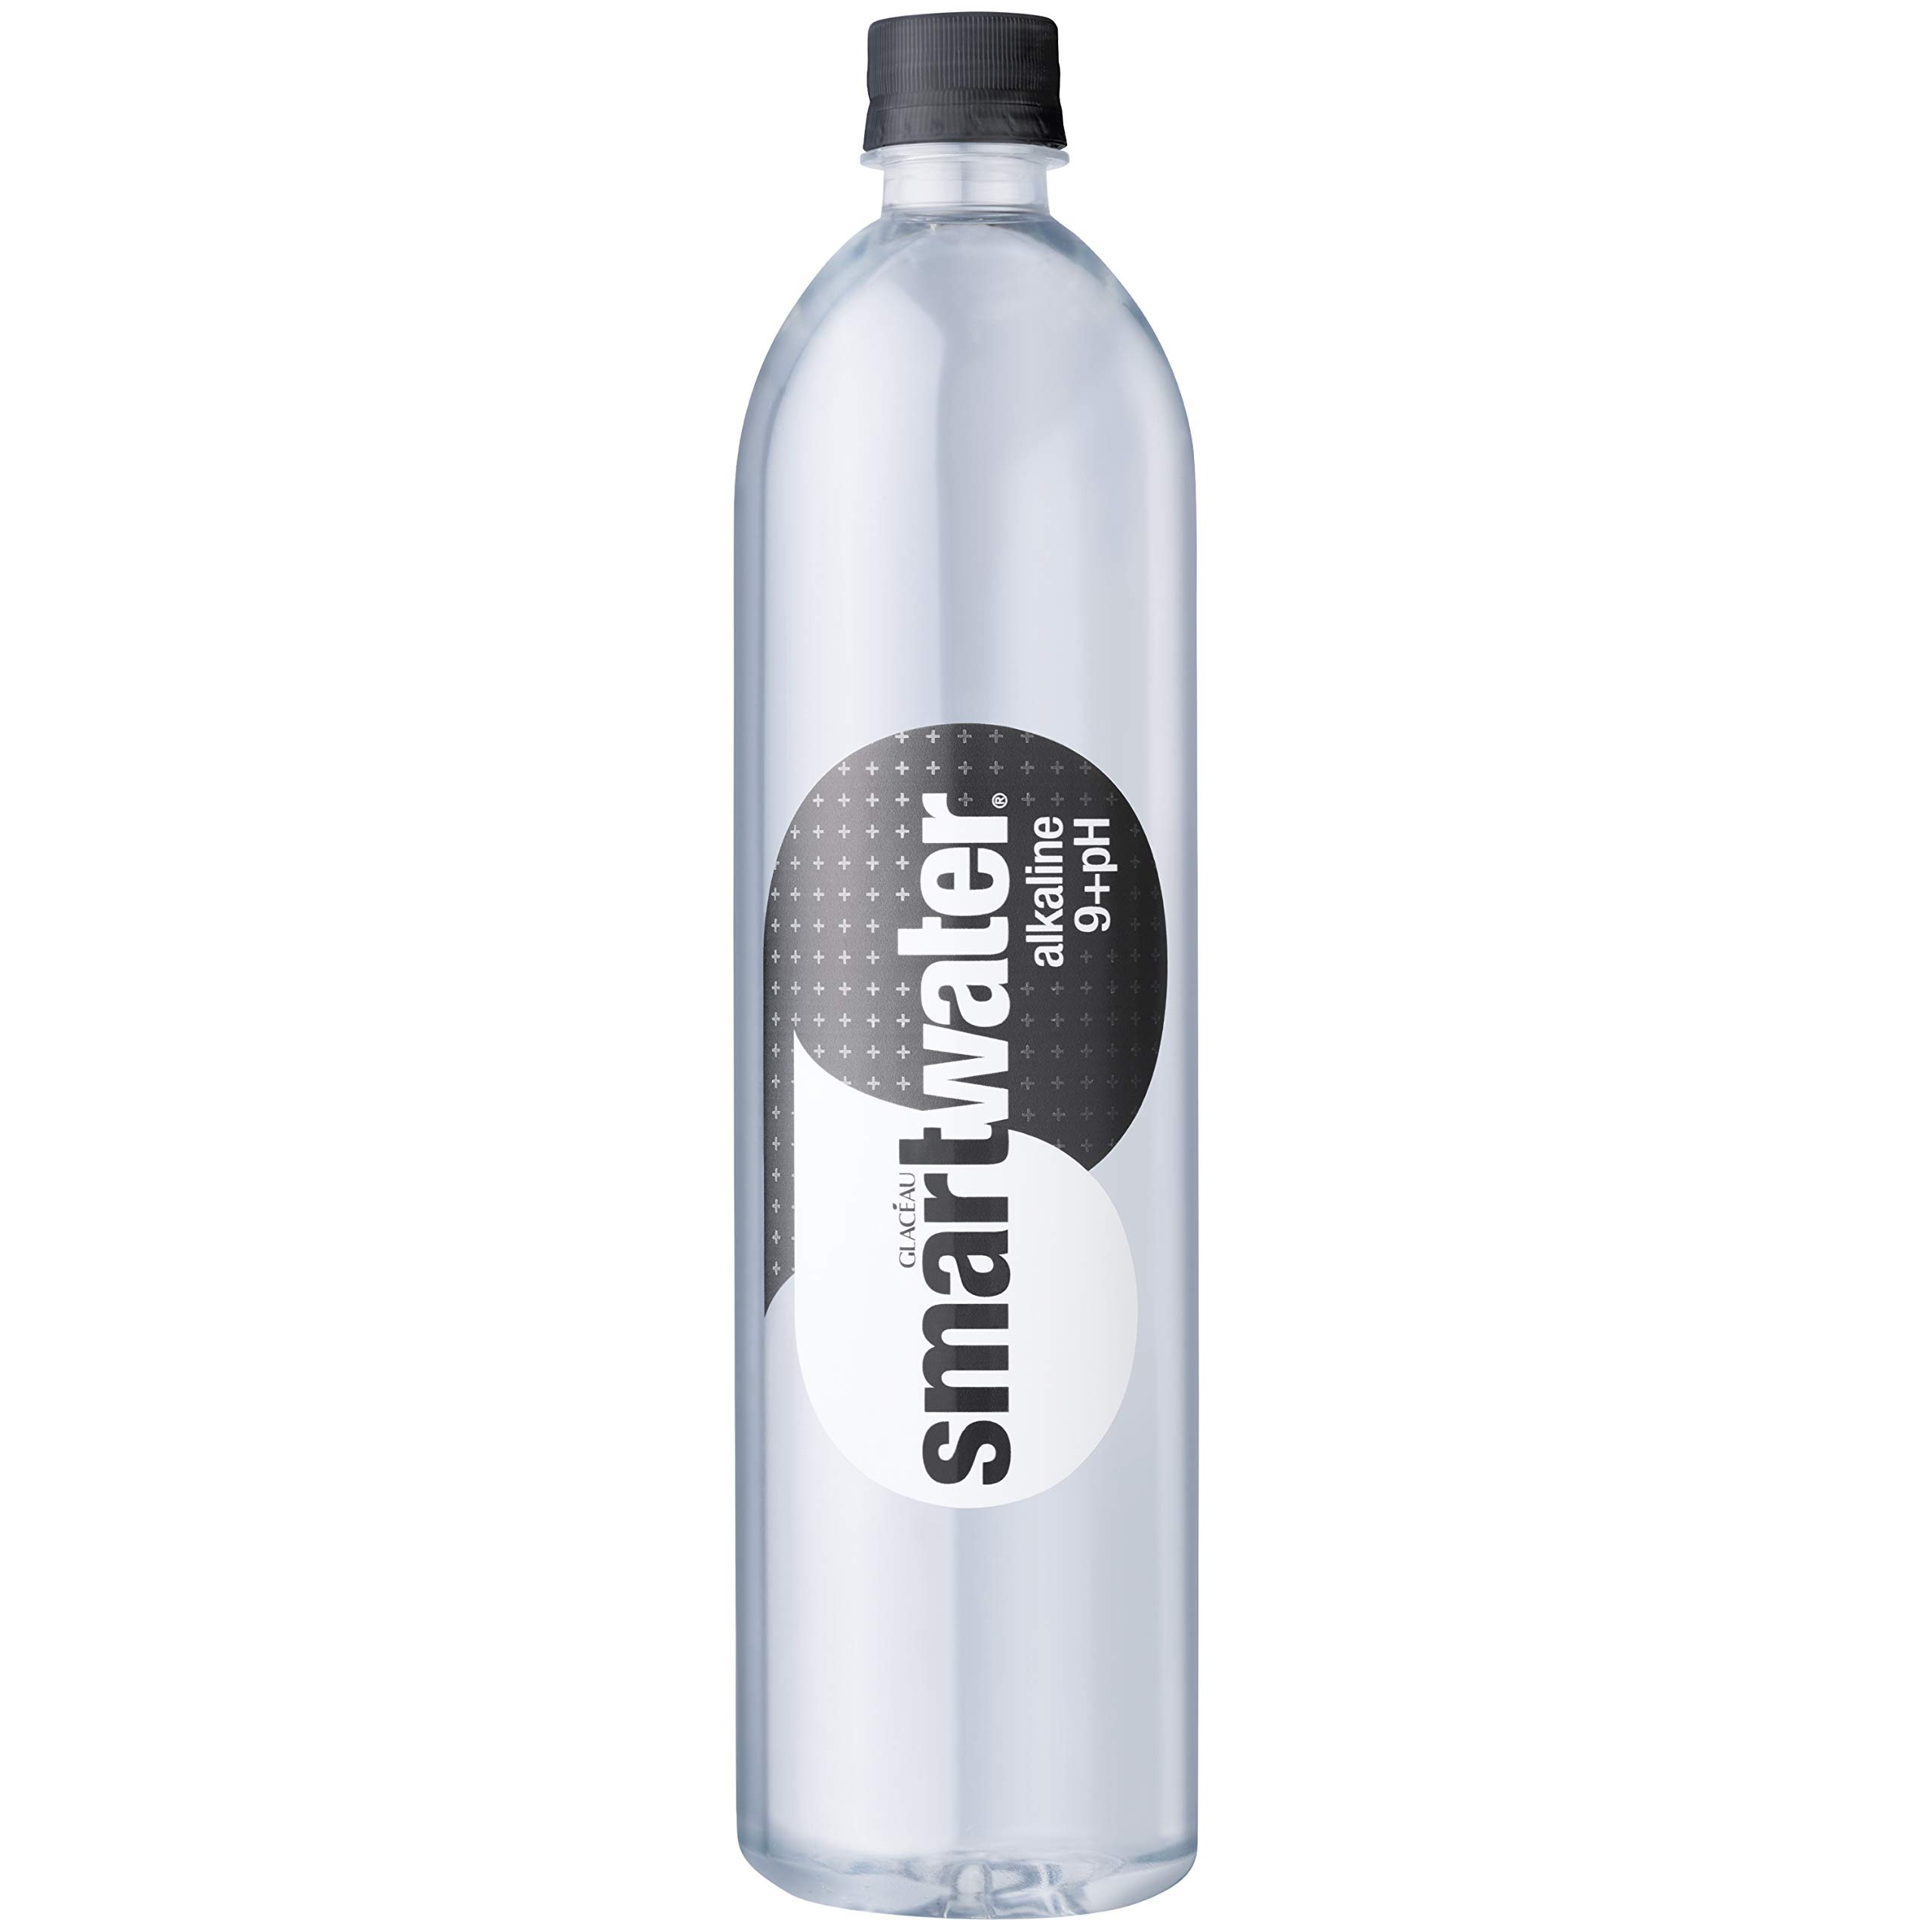
Item Name: smartwater Vapor Distilled Premium Alkaline Water, 1 Liter
Bullet Point 1: vapor-distilled with electrolytes added for taste, smartwater offers a bottled water that's simple, pure, and delicious.
Bullet Point 2: smartwater is a purified water made using vapor distillation, a purification process that simulates the hydrologic cycle - similar to the way water is purified in nature.
Bullet Point 3: containing a unique blend of calcium, magnesium, and potassium, smartwater creates a taste that is distinctly fresh, crisp, and pure.
Bullet Point 4: free of sugar, calories, coloring, and artificial flavors, smartwater is the smart way to hydrate and quench your thirst in the office, at home, or on the go.
Bullet Point 5: ionized for a 9+ pH
Value: 33.8
Unit: fl oz

Price: 8.025